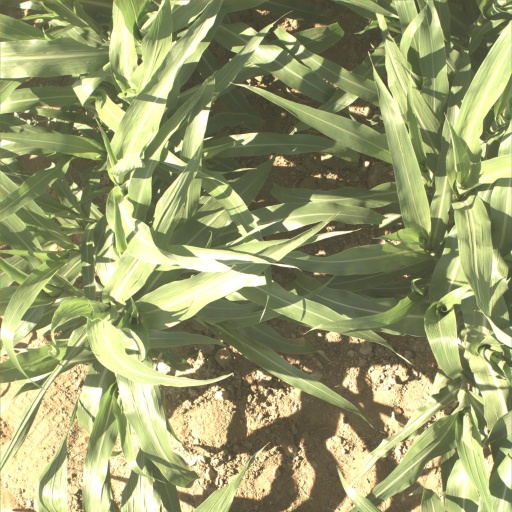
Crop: sorghum